Protegrin

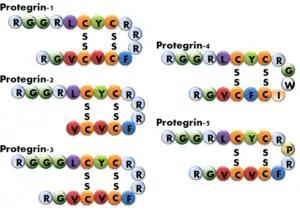
Protegrin structures

The protegrins are synthesized from quadiripartite genes as 147 to 149 amino acid precursors with a cathelin-like propiece. Protegrin sequence is similar to certain prodefensins and tachyplesins, antibiotic peptides derived from the horseshoe crab. Protegrin-1 that consists of 18 amino acids, six of which are arginine residues, forms two antiparallel β-sheets with a β-turn. Protegrin-2 is missing two carboxy terminal amino acids. So, Protegrin-2 is shorter than Protegrin-1 and it has one less positive charge. Protegrin-3 substitutes a glycine for an arginine at position 4 and it also has one less positive charge. Protegrin-4 substitutes a phenylalanine for a valine at position 14 and sequences are different in the β-turn. This difference makes protegrin-4 less polar than others and less positively charged. Protegrin-5 substitutes a proline for an arginine with one less positive charge.